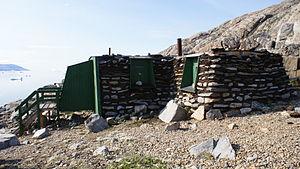
Uummannaq est une ville du Groenland, située dans la municipalité d'Avannaata. Sa population est de 1 364 habitants en 2019.